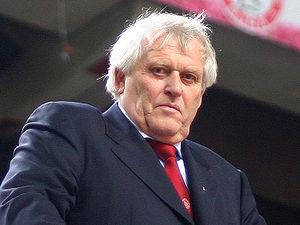
Petrus Johannes Keizer, dit Piet Keizer, né le 14 juin 1943 à Amsterdam et mort le 10 février 2017 dans la même ville, est un footballeur international néerlandais évoluant au poste d'attaquant. Il fait partie du Club van 100.